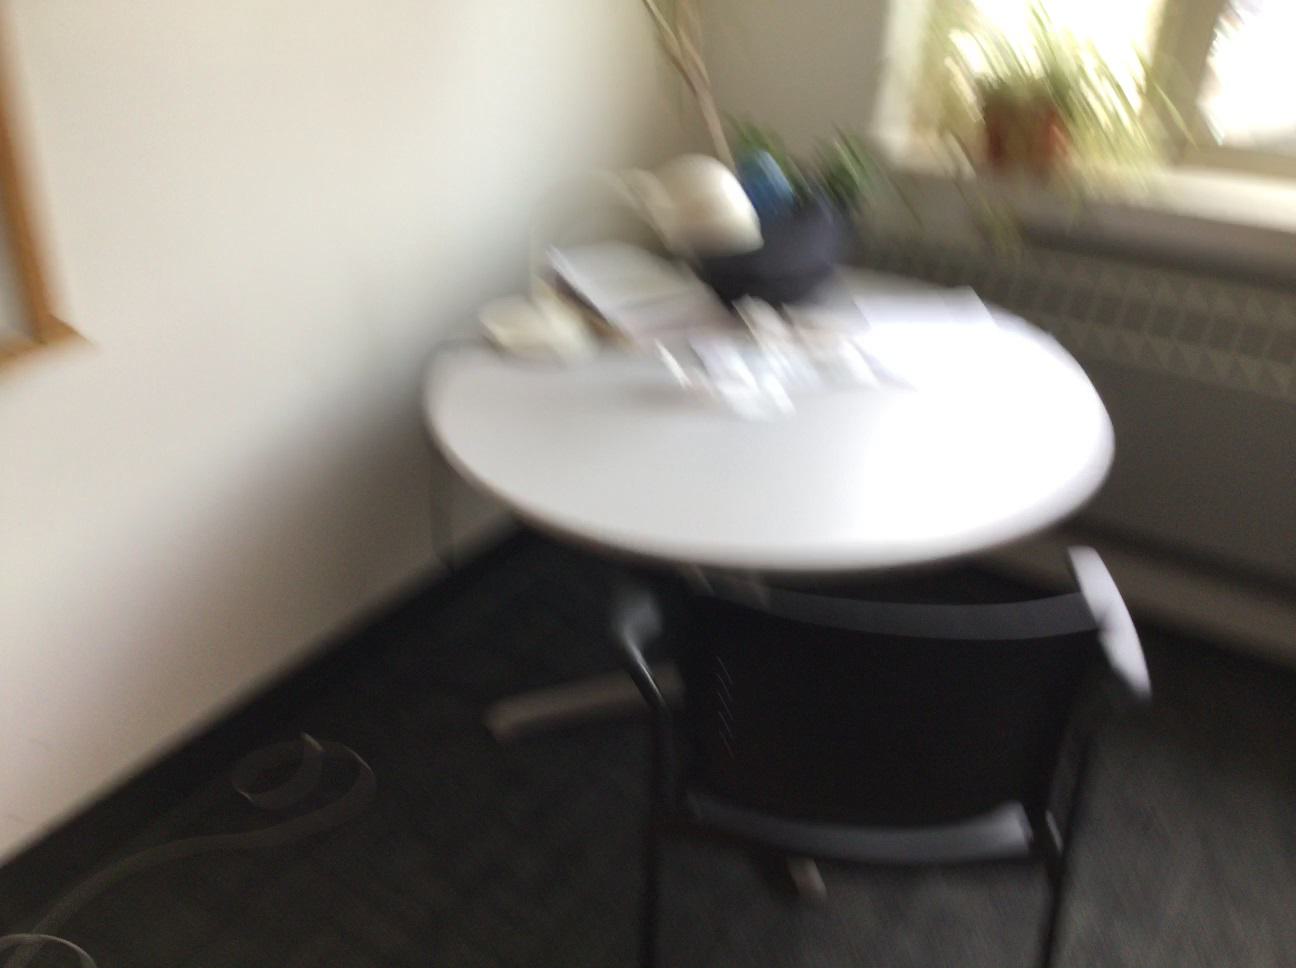
Question: In the image, there is the blackboard. Pinpoint several points within the vacant space situated in front of the blackboard from the object's perspective. Your final answer should be formatted as a list of tuples, i.e. [(x1, y1), ...], where each tuple contains the x and y coordinates of a point satisfying the conditions above. The coordinates should be between 0 and 1, indicating the normalized pixel locations of the points.
Answer: [(0.208, 0.352), (0.201, 0.396), (0.160, 0.378), (0.194, 0.446), (0.150, 0.426), (0.109, 0.406), (0.184, 0.507), (0.137, 0.482), (0.093, 0.459), (0.051, 0.438), (0.173, 0.583), (0.120, 0.552), (0.073, 0.523), (0.028, 0.497), (0.101, 0.637), (0.048, 0.601), (0.000, 0.569), (0.018, 0.700)]